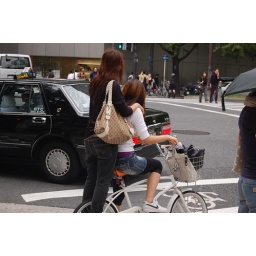
2 girls riding bike in Midosuji Ave